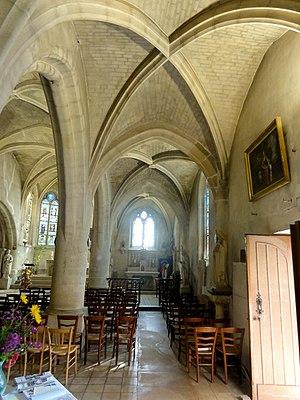
Intérieur de l'église - voir titre.
L'église Saint-Firmin est une église catholique paroissiale située à Vineuil-Saint-Firmin, dans le département de l'Oise, en France. Elle succède à un édifice médiéval, qui a été entièrement remplacé par l'église actuelle, édifiée dans une unique campagne de travaux entre 1540 et 1543 grâce au mécénat du connétable Anne de Montmorency. Ses dimensions sont modestes, et son architecture gothique flamboyante est très simple et sans ambition, mais les formes et proportions sont harmonieuses, et l'homogénéité de l'ensemble est remarquable. L'on note seulement que les réseaux des fenêtres sont d'une grande diversité : sur quinze fenêtres, pas plus que trois affichent un même dessin. Ce sont surtout les cinq verrières historiées de la Renaissance qui font la réputation de l'église Saint-Firmin. Elles sont regroupées dans le chœur, et ont en partie été réalisées par des grands maîtres de l'époque. Une restauration sous la direction d'Auguste Steinheil en 1881-1882 les a sauvées pour la postérité. L'église a été inscrite au titre des monuments historiques par arrêté du 13 février 1970, et bénéficié d'une restauration à la même époque.